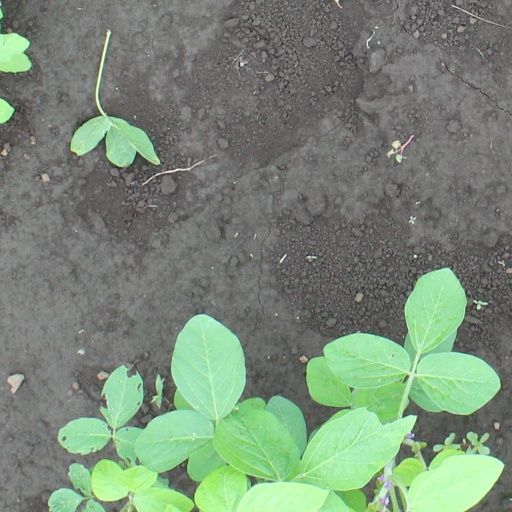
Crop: soybean